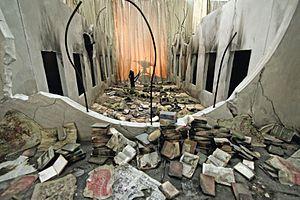
Les Emboîtements est un type d'œuvre d'art qui mêle peintures, dessins, photographies, sculptures, vidéos et miniaturise l'ensemble dans un espace concentré dans le but de reconstituer des lieux figuratifs que le spectateur peut immédiatement embrasser.